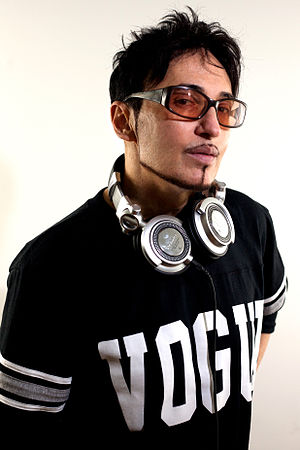
Johnny Dynell
Johnny Dynell (2012)
Johnny Dynell er en DJ- og producer fra USA.